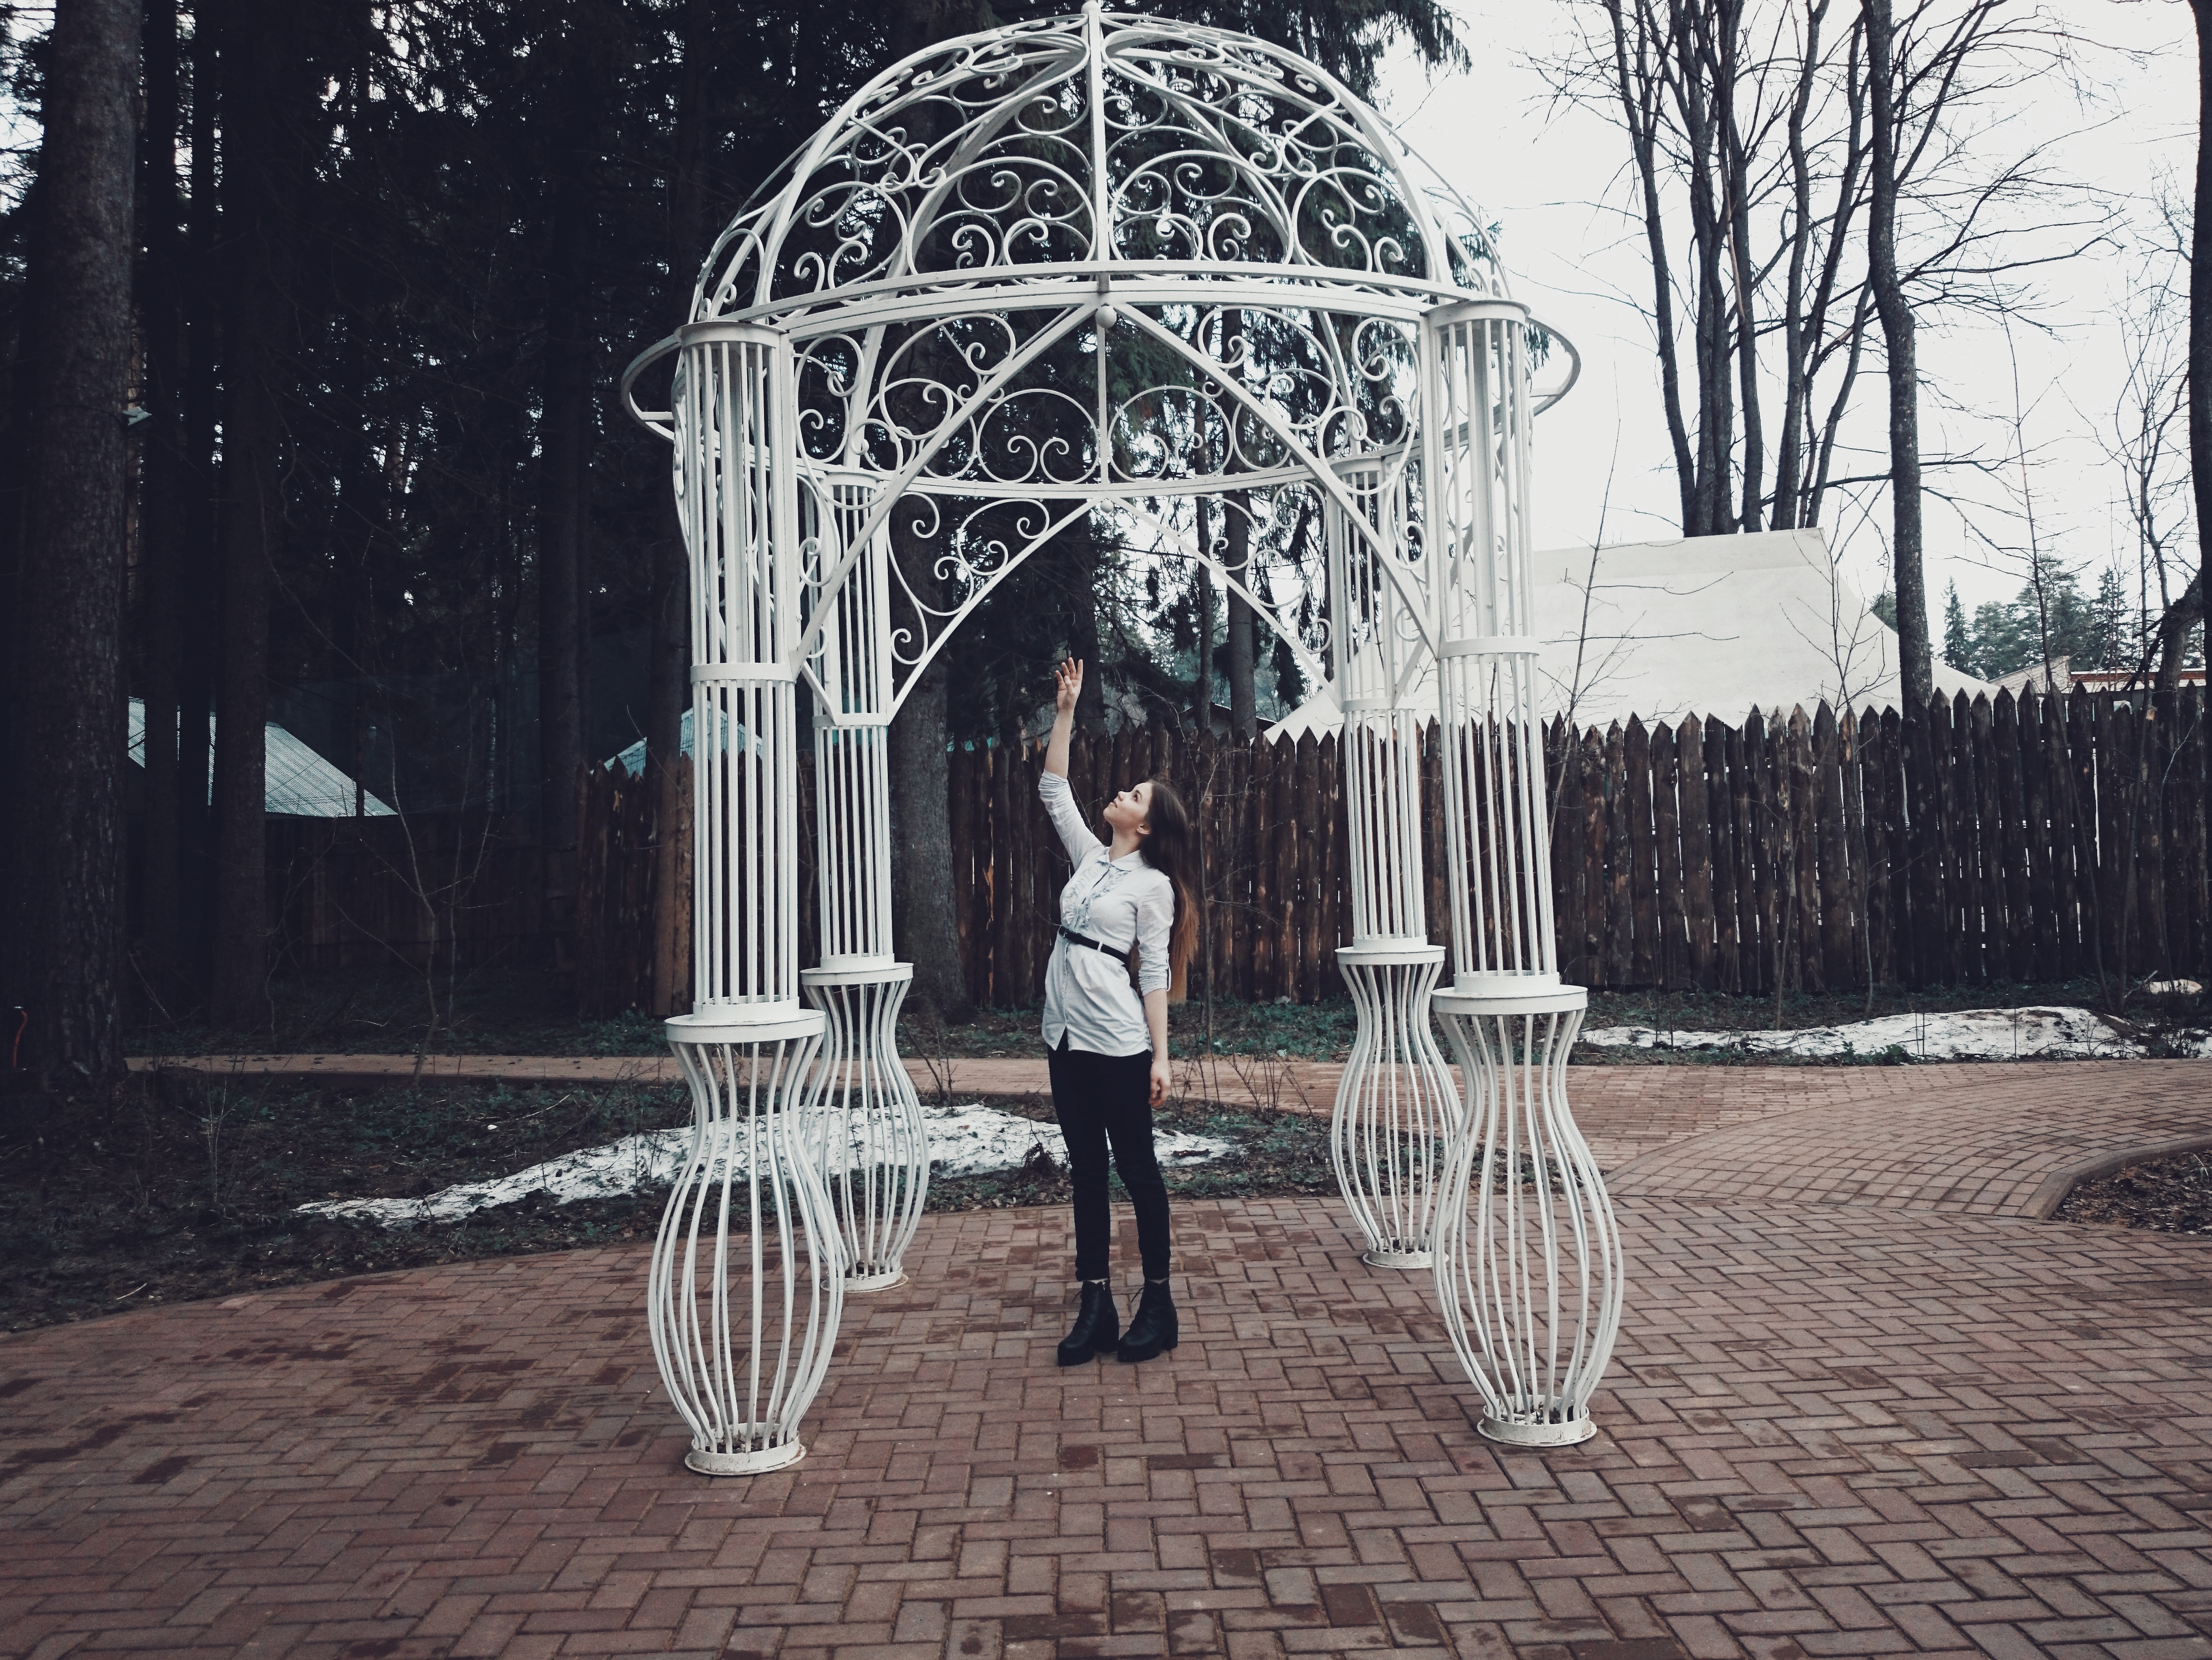
winter, spring, sculpture, photograph